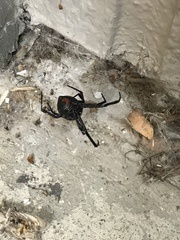
Species: Lactrodectus_hesperus